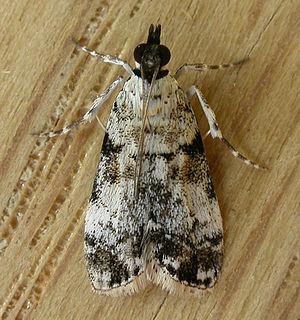
Scoparia niphetodes
Scoparia est un genre d'insectes de l'ordre des lépidoptères et de la famille des Crambidae.
Scoparia niphetodes est une espèce d'insectes lépidoptères de la famille des Crambidae.